List of Tamil songs recorded by Shweta Mohan

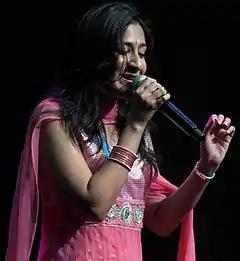
Shweta Mohan

Shweta Mohan (born 19 November 1985) is an Indian playback singer. She has received four Filmfare Awards South for Best Female Playback Singer, one Kerala State Film Awards and one Tamil Nadu State Film Awards. She has recorded songs for film music and albums in all the four South Indian languages namely, Malayalam, Tamil, Telugu, Kannada along with the Hindi language and has established herself as a leading playback singer of South Indian cinema. Some of her inspirations are Sujatha Mohan (her mother), Shreya Ghoshal, Alka Yagnik and K.S. Chitra